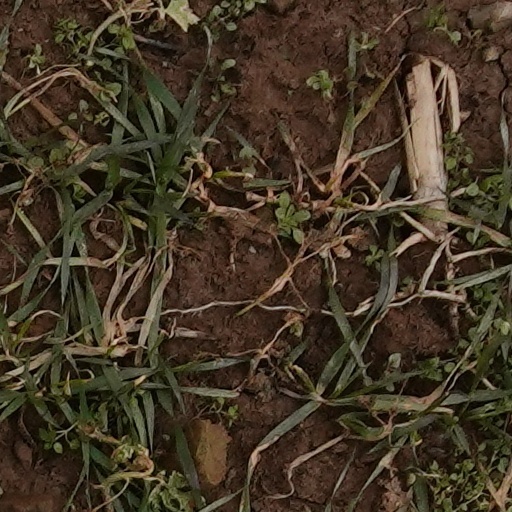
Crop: wheat